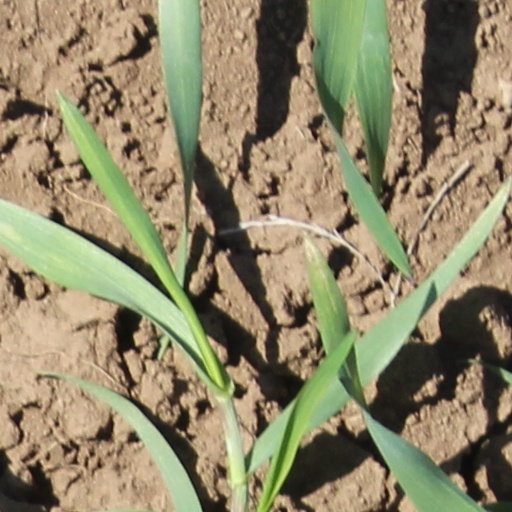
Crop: wheat